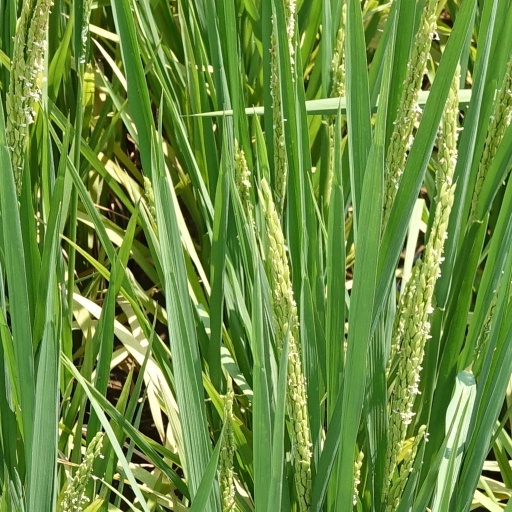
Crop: rice